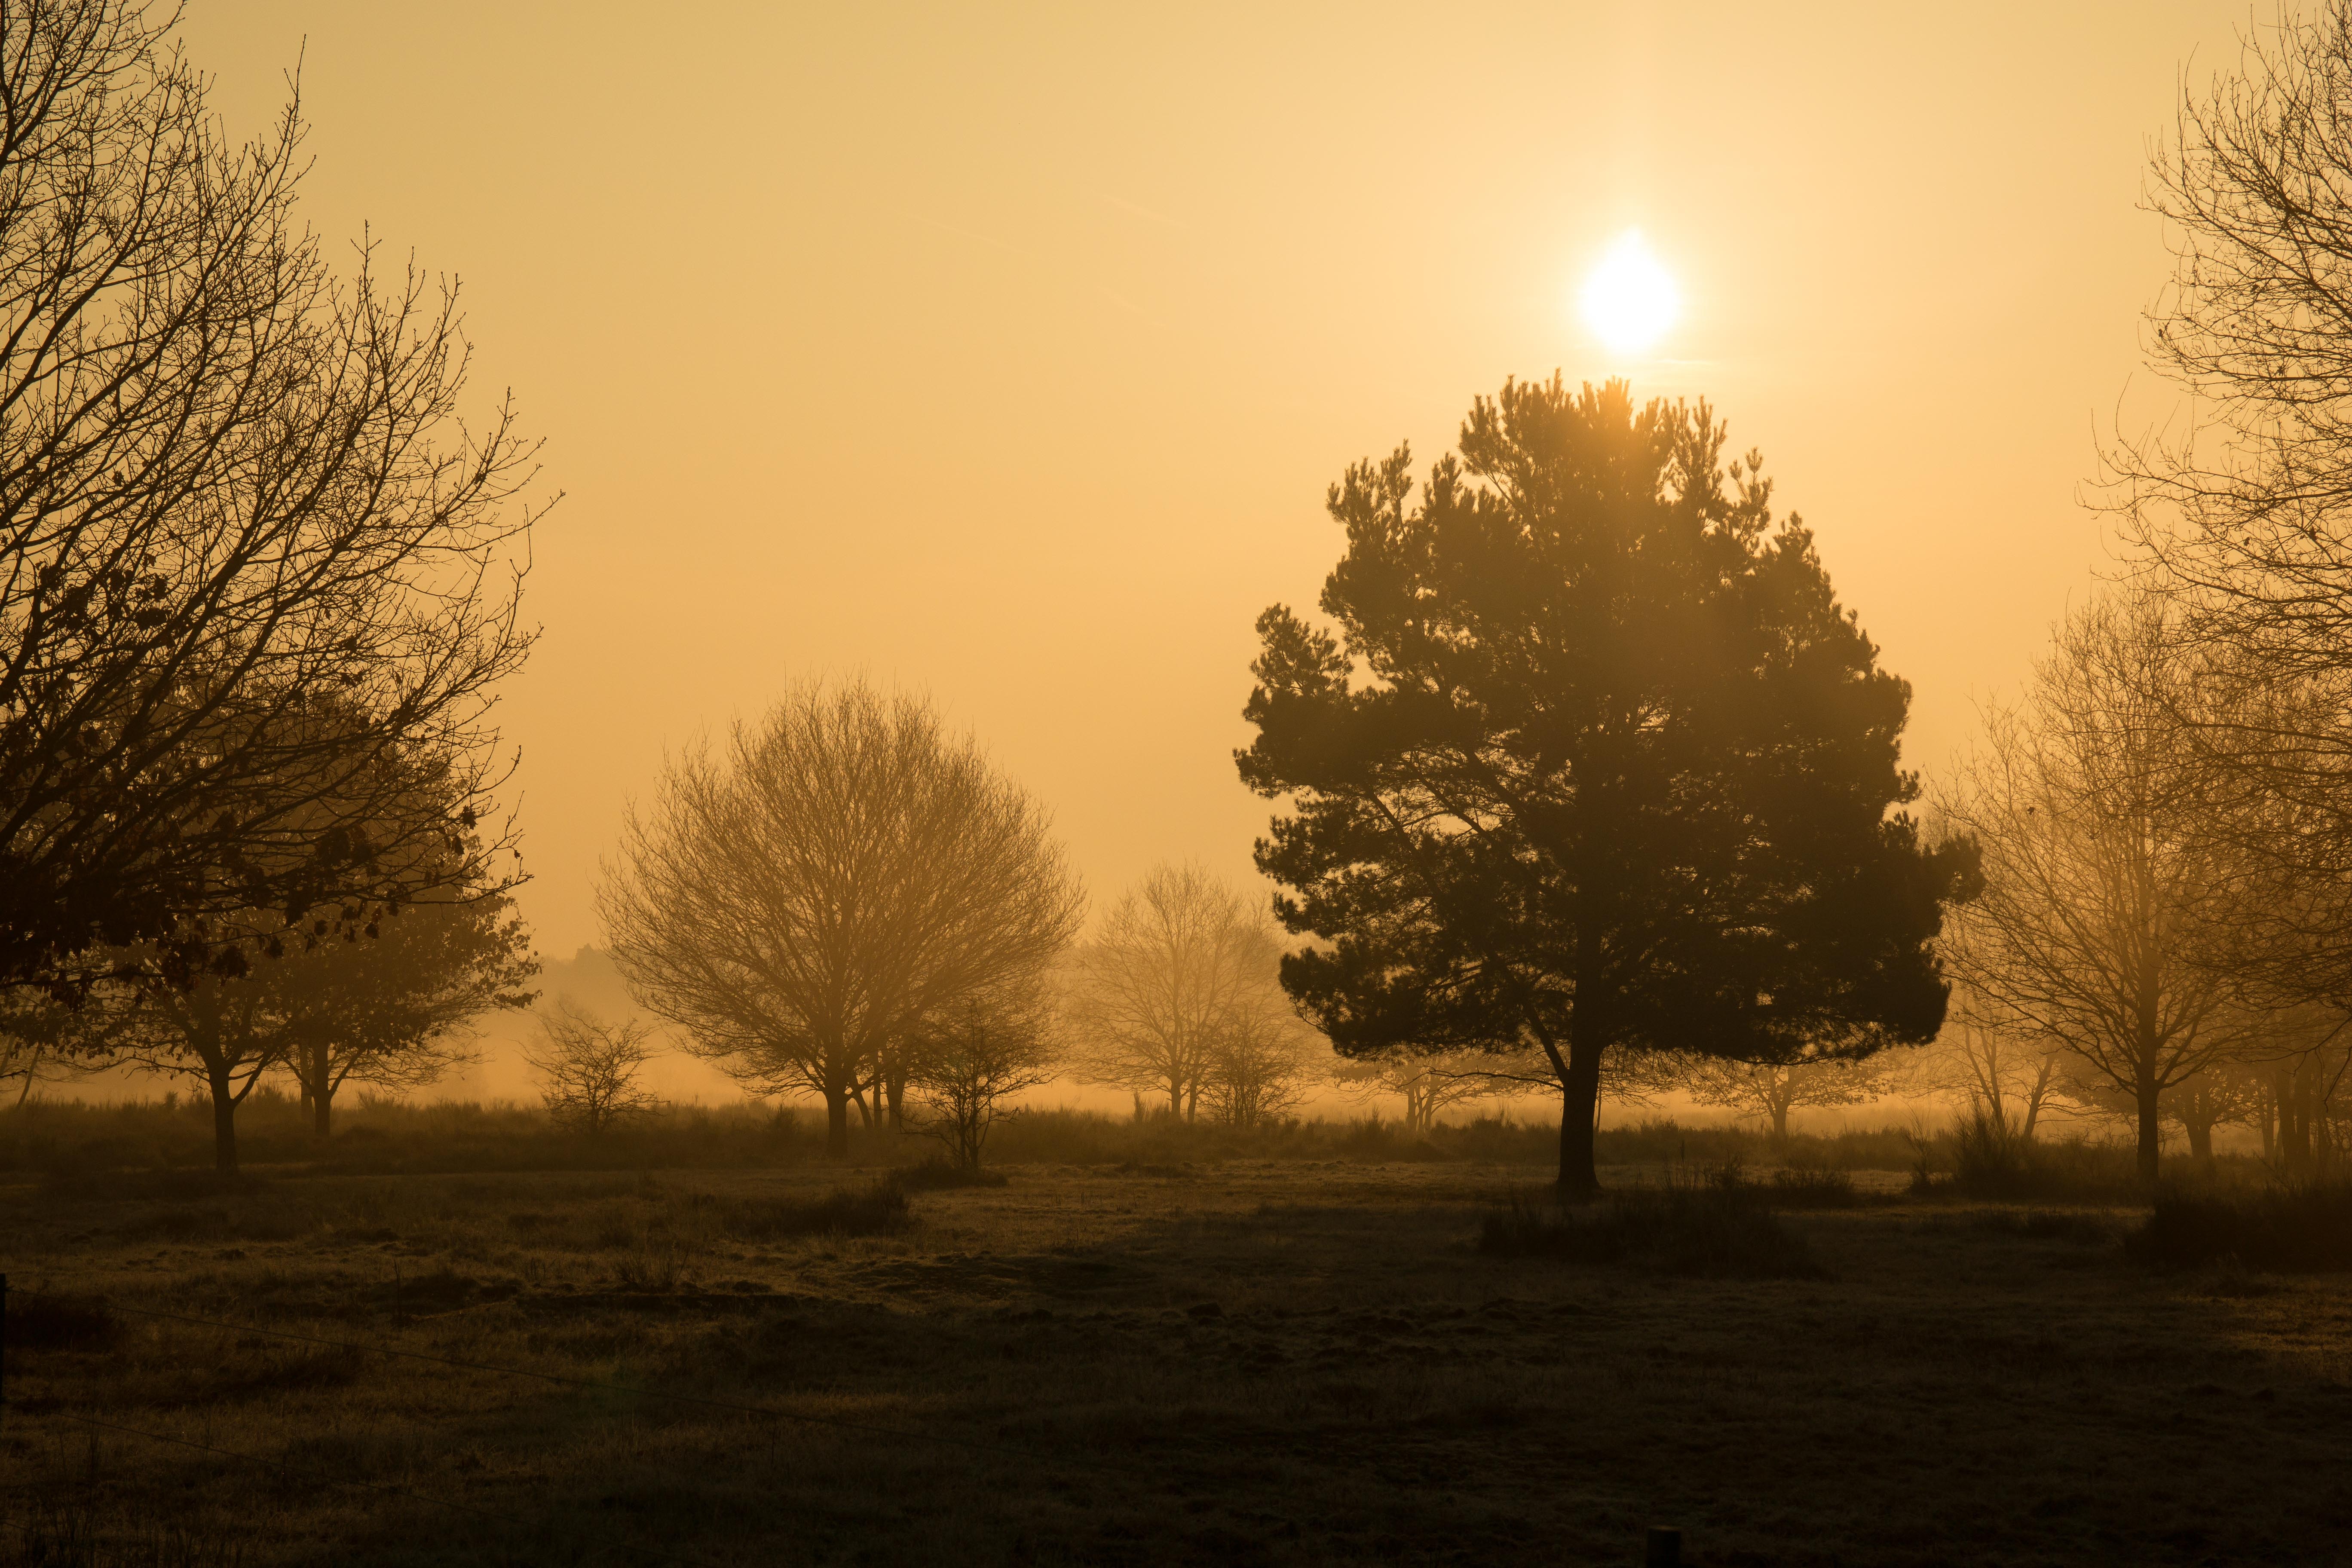
landscape, tree, nature, branch, plant, sun, fog, sunrise, sunset, mist, field, warm, sunlight, morning, dawn, atmosphere, foggy, dusk, evening, autumn, weather, season, sepia, hazy, mood, heide, morgenstimmung, back light, wahner pagan, atmospheric phenomenon, woody plant